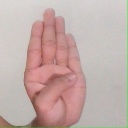
अक्षर: ब